Abd al-Malik ibn Marwan

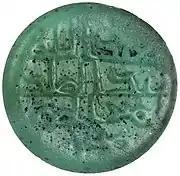
A glass coin weight bearing the name of "the Servant of God, Abd al-Malik, Commander of the Faithful", minted in Damascus

Shortly after the overhaul of the Caliphate's currency, in circa 700, Abd al-Malik is generally credited with the replacement of Greek with Arabic as the language of the in Syria. The transition was carried out by his scribe Sulayman ibn Sa'd. Al-Hajjaj had initiated the Arabization of the Persian in Iraq, three years before. Though the official language was changed, Greek and Persian-speaking bureaucrats who were versed in Arabic kept their posts. The Arabization of the bureaucracy and currency was the most consequential administrative reform undertaken by the caliph. Arabic ultimately became the sole official language of the Umayyad state, but the transition in faraway provinces, such as Khurasan, did not occur until the 740s. According to Gibb, the decree was the "first step towards the reorganization and unification of the diverse tax-systems in the provinces, and also a step towards a more definitely Muslim administration". Indeed, it formed an important part of the Islamization measures that lent the Umayyad Caliphate "a more ideological and programmatic coloring it had previously lacked", according to Blankinship. In tandem, Abd al-Malik began the export of papyri containing the Muslim statement of belief in Greek to spread Islamic teachings in the Byzantine realm. This was a further testament to the ideological expansion of the Byzantine–Muslim struggle.